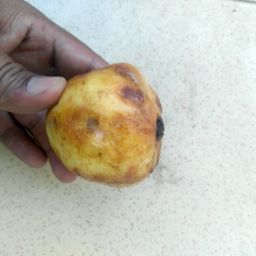
Fruit: Guava
Quality: Bad